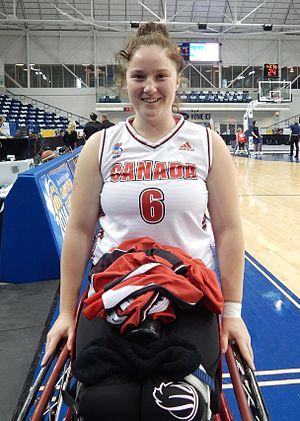
L’Équipe du Canada de basket-ball féminin en fauteuil roulant est la sélection qui représente le Canada depuis 1968 dans les compétitions majeures de basket-ball en fauteuil roulant.